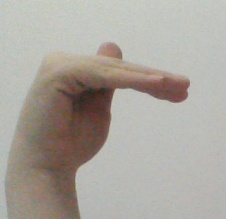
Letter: khaa